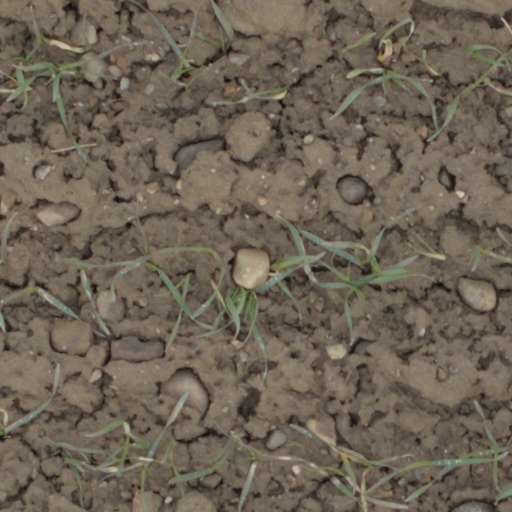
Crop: wheat